Brøste House

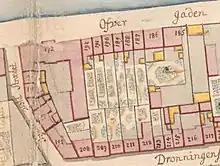
No. 193 seen in a detail from Christian Gedde's map of Christianshavn Quarter, 1757

No 193 had previously been the site of both a cloth and an arrow factory. It was later acquired by Alexander Walker Ross and Jonas Collin and used for the establishment of a clay pipe factory. The clay pipe factory was granted a royal monopoly. In 1752, Severin Ottosen Ferslev was employed as manager of the factory. In circa 1855, he bought it from the owners (deed: 11 February 1755). Already in May 1866, "Kjøbenhavnske Danske Post-Tidender«" printed an advert for Ferslev's pipes. For some reason, however, he did not acquire citizenship as a pipe manufacturer and as a tea-and-porcelain merchant until 19 September 1759.